Joseph Widney

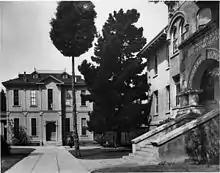
Widney Hall in 1915

Widney attributed his longevity to living simply and keeping busy. At age 94, Widney advocated "no liquor, no tobacco, no drugs. I'm not a fanatic on liquor, but to me it is a medicine. I keep it around and take it when I need it. But there is no excuse whatever for tobacco or drugs". He recommended at least eight hours sleep each night and short naps throughout the day.